Nazi concentration camps

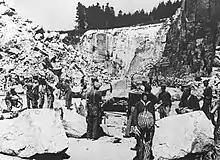
Mauthausen prisoners forced to work at the Wiener Graben quarry, 1942

In April 1941, the high command of the SS ordered the murder of ill and exhausted prisoners who could no longer work (especially those deemed racially inferior). Victims were selected by camp personnel or traveling doctors, and were removed from the camps to be murdered in euthanasia centers. By April 1942, when the operation finished, at least 6,000 and as many as 20,000 people had been killed – the first act of systematic killing in the camp system. Beginning in August 1941, selected Soviet prisoners of war were killed within the concentration camps, usually within a few days of their arrival. By mid-1942, when the operation finished, at least 34,000 Soviet prisoners had been murdered. At Auschwitz, the SS used Zyklon B to kill Soviet prisoners in improvised gas chambers.